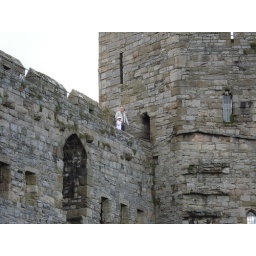
up a tower in a castle